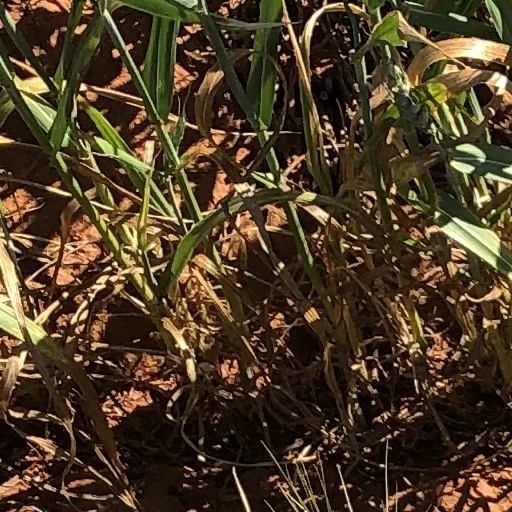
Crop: wheat